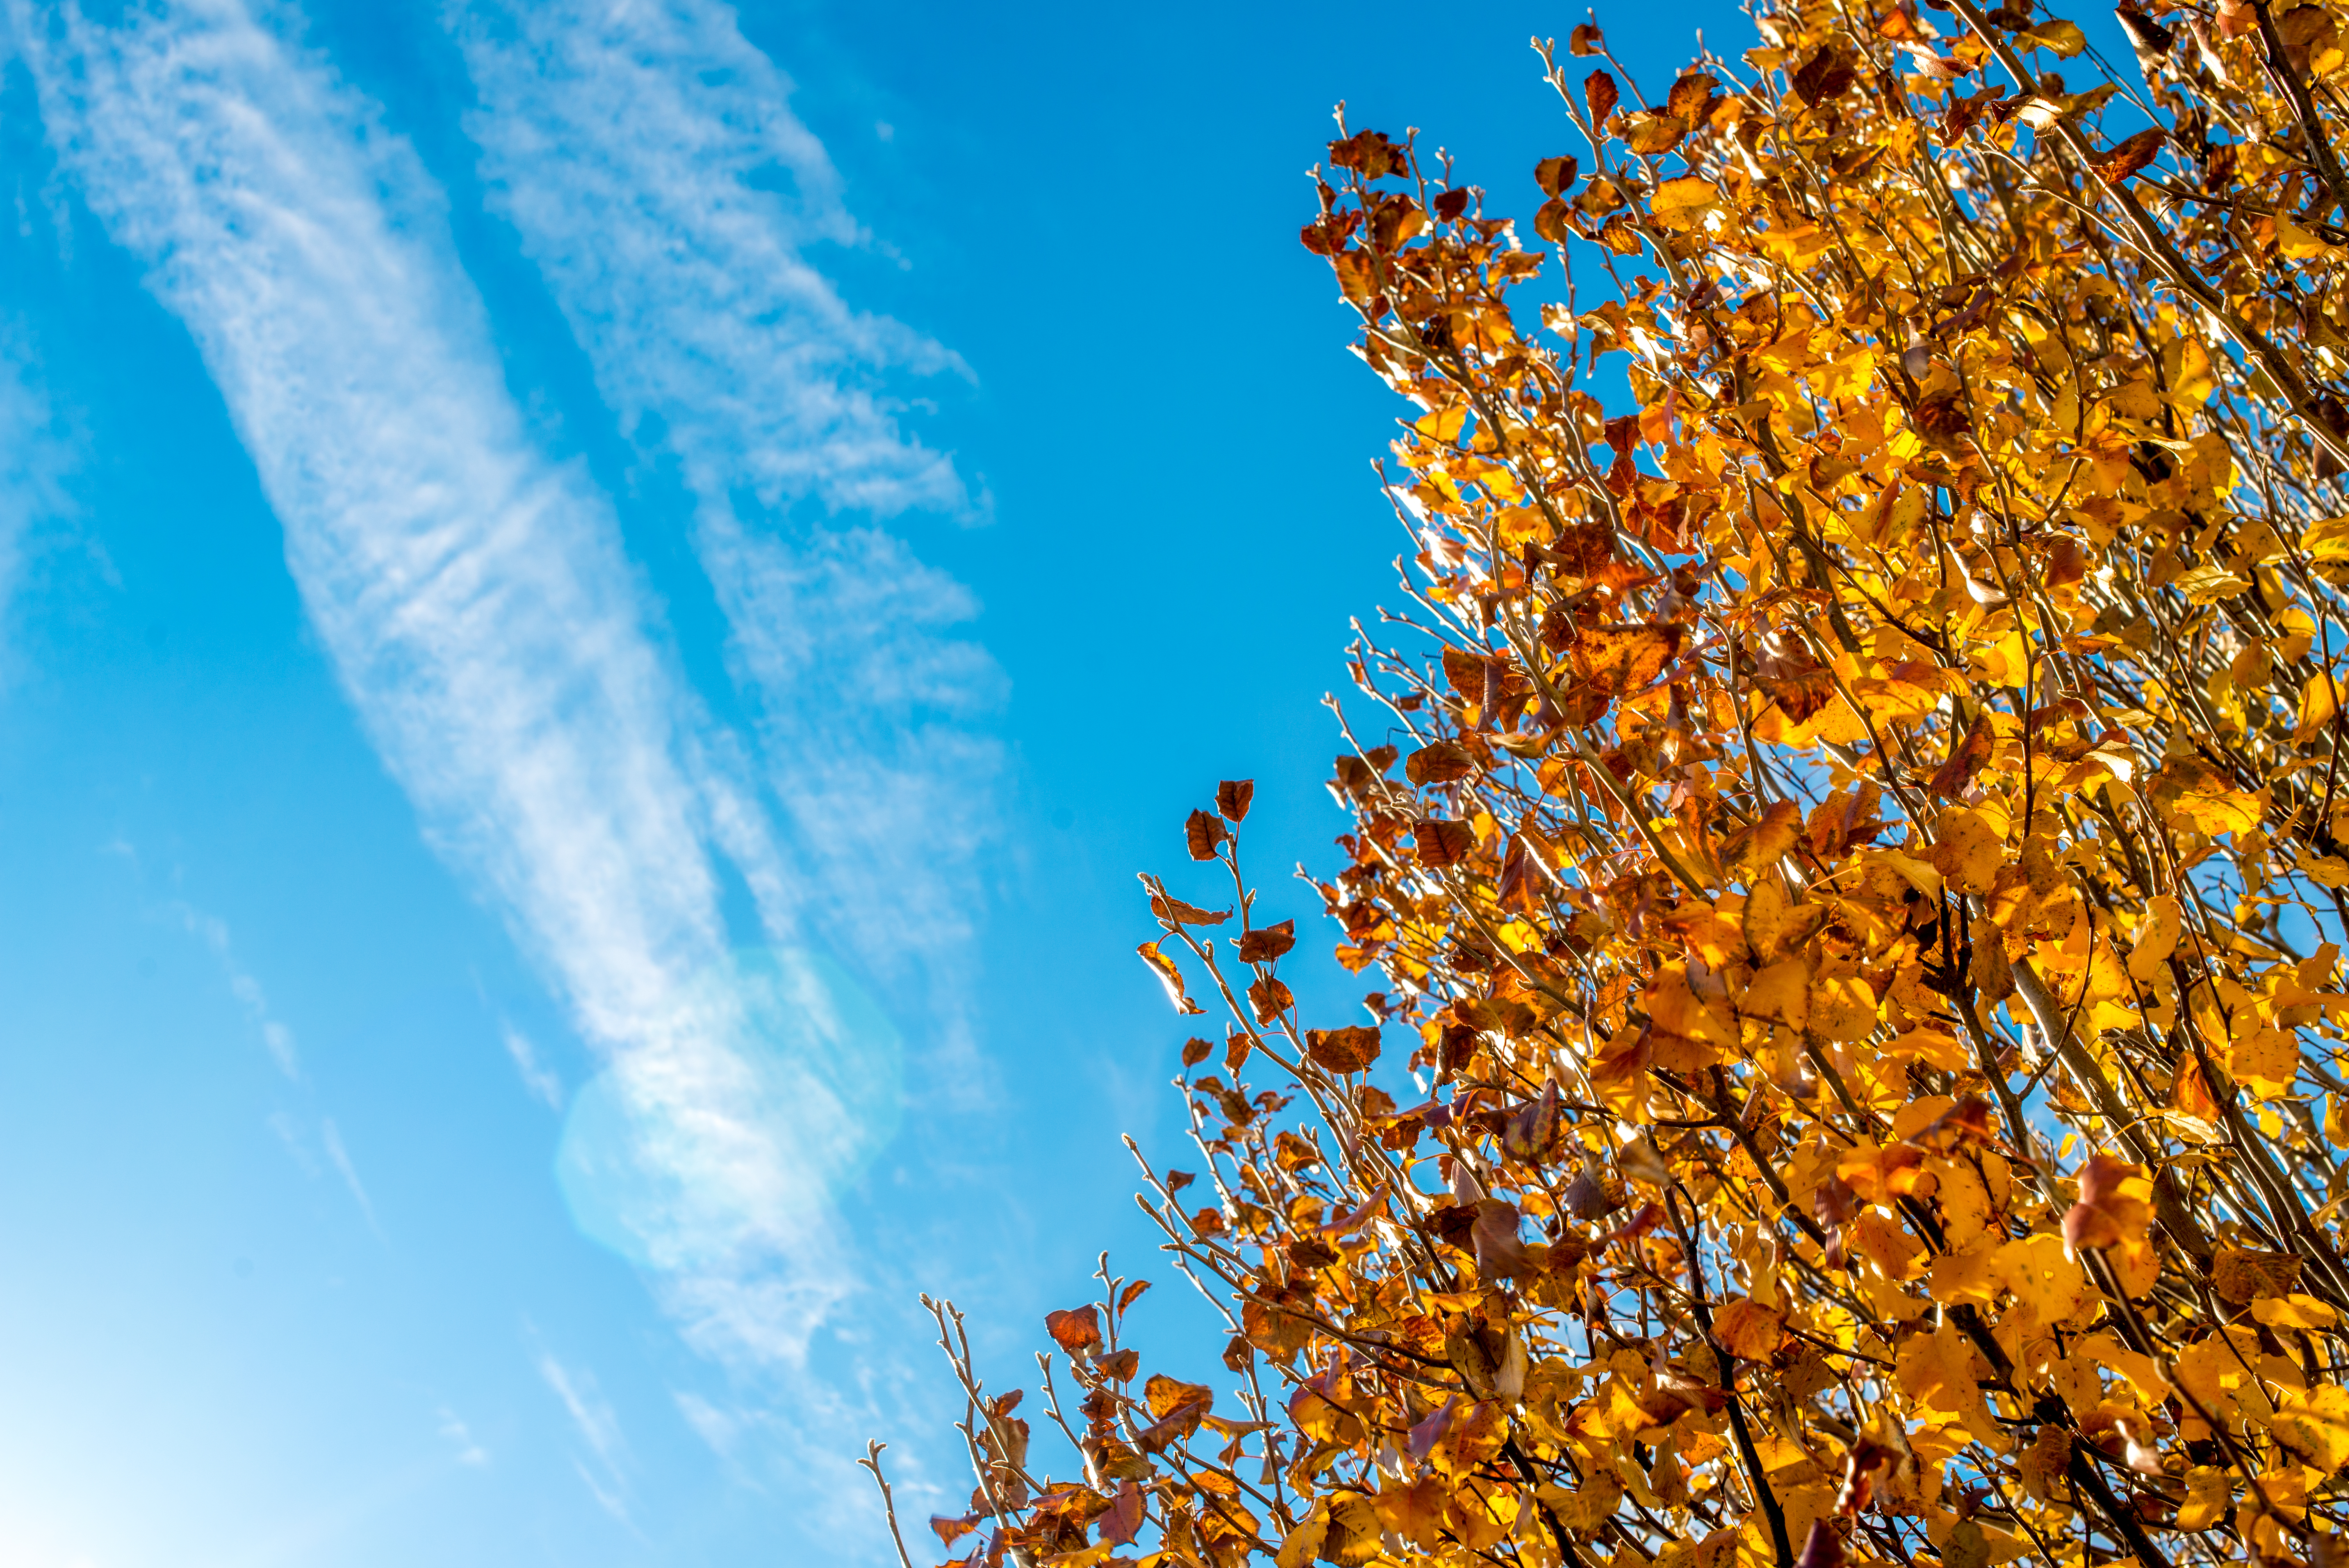
tree, nature, branch, winter, plant, sky, white, photography, sunlight, leaf, flower, photo, orange, green, reflection, relax, color, autumn, blue, nikon, black, yellow, season, leaves, photos, art, clouds, gold, raw, afternoon, january, colorphotography, nikond600, soothing, woody plant